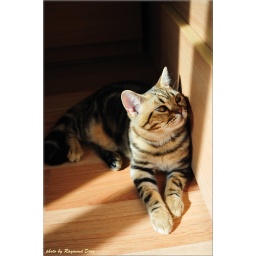
cat in the bedroom 2